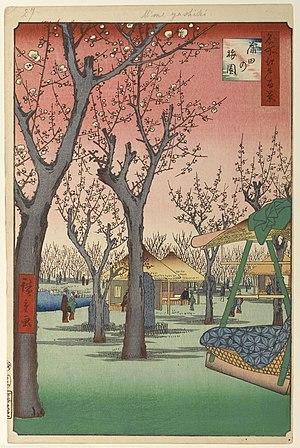
Les Cent vues d'Edo constituent, avec Les Cinquante-trois Stations du Tōkaidō et Les Soixante-neuf Stations du Kiso Kaidō, l'une des séries d'estampes majeures que compte l'œuvre très abondante du peintre japonais Hiroshige. Malgré le titre de l'œuvre, réalisée entre 1856 et 1858, il y a en réalité 119 estampes qui toutes utilisent la technique de la xylographie. La série appartient au style de l'ukiyo-e, mouvement artistique portant sur des sujets populaires à destination de la classe moyenne japonaise urbaine qui s'est développée durant l'époque d'Edo. Plus précisément, elle relève du genre des meisho-e célébrant les paysages japonais, un thème classique dans l'histoire de la peinture japonaise. Quelques-unes des gravures sont réalisées par son élève et fils adoptif, Utagawa Hiroshige II qui, pendant un temps, utilise ce pseudonyme pour signer certaines de ses œuvres.